2008–09 Liverpool F.C. season

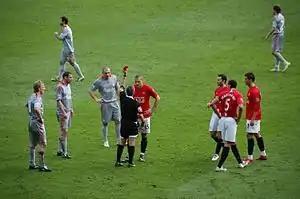
Manchester United defender Nemanja Vidić was sent off during Liverpool's 4–1 victory against their rivals.

Sunderland were the next opposition in a midweek match at Anfield. Goals from Ngog and Benayoun secured a 2–0 victory for Liverpool. Following the resumption of club football after the international break, Liverpool travelled to Old Trafford to face league leaders Manchester United. Liverpool were trailing United, who had a game in hand, by seven points as they went into the match. Liverpool went behind to a Cristiano Ronaldo penalty, before Gerrard and Torres scored to give them a 2–1 lead at half-time. Further goals from Aurelio and Dossena secured a 4–1 victory for Liverpool, reducing their deficit to United to four points. Liverpool hosted Aston Villa the following weekend. A win was imperative after rivals Manchester United lost to Fulham. A Gerrard hat-trick with goals from Kuyt and Riera secured a 5–0 win, as they moved to one point behind United. Manager Benitez was confident Liverpool could keep the pressure on United: "Clearly we have confidence and the team is playing well. But we must just wait to see what happens next to United, while we must keep going and keep the team playing at this level."